Health in Eswatini

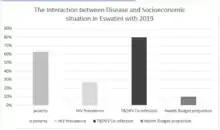
Demand versus funding in Eswatini Health

Eswatini has made significant strides in fighting HIV/AIDS. From being highest in prevalence and incidence in late 2000s, it has shifted to be a model for HIV control in the world. Urgency, programmatic shifts and international aid make the frontline in the combat against the epidemic.